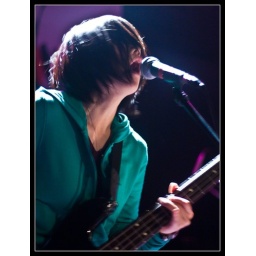
JinnyOops! is a all girl indie punk rock band from Sakai city in Osaka.